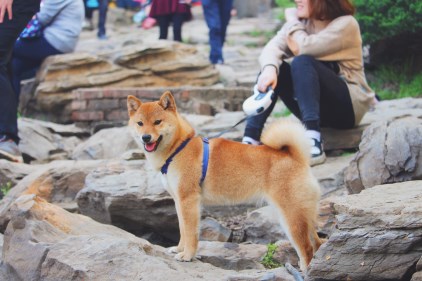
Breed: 1043-n000001-Shiba_Dog